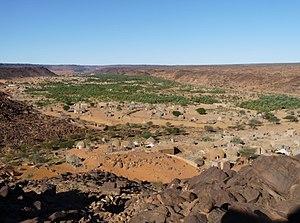
Vue sur l'oasis de Mhaïreth (Adrar, Mauritanie). Départ en direction de Tergit.
Mhaïreth ou M'Heirth est l'une des plus grandes oasis de l'Adrar en Mauritanie. Elle s'étend sur près de sept kilomètres.